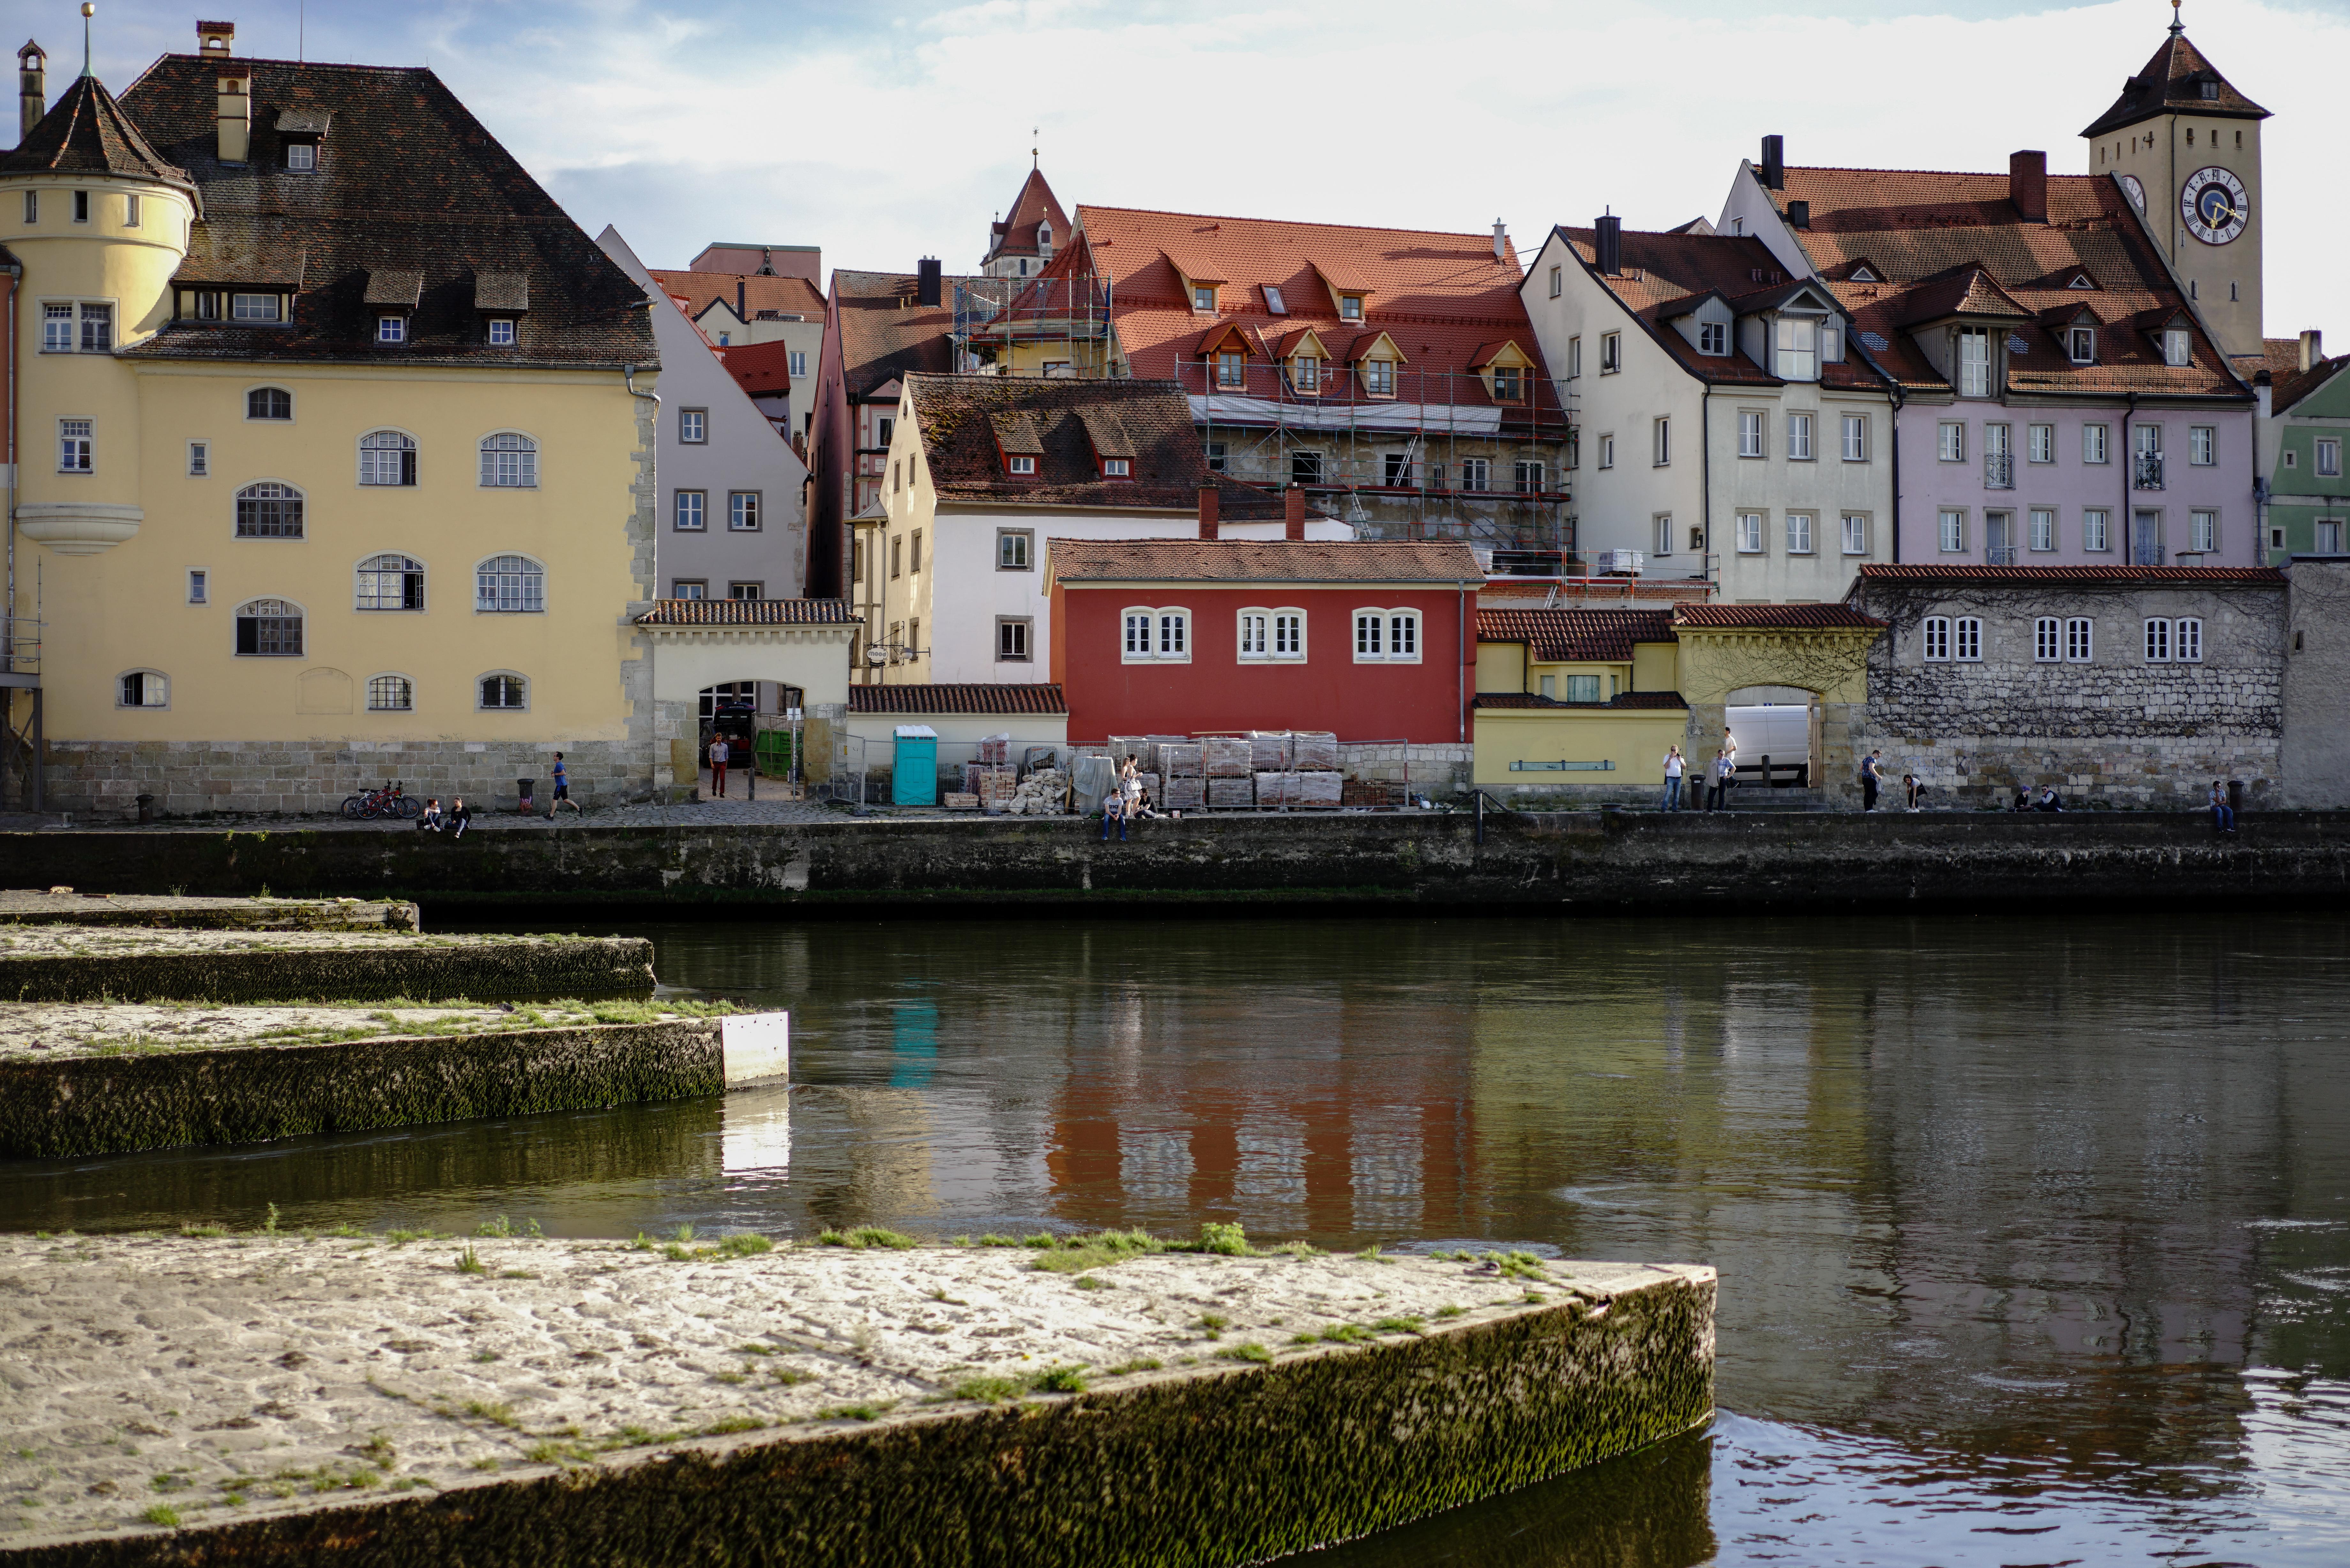
landscape, sea, coast, water, house, town, chateau, city, urban, river, canal, village, reflection, vehicle, harbor, historic, tourism, waterway, world, colour, stadt, germany, deutschland, bayern, bavaria, heritage, kulturerbe, preservation, regensburg, oberpfalz, welterbe, weltkulturerbe, cultural, ratisbonne, stadtsanierung, hul, renewal, sanierung, water castle